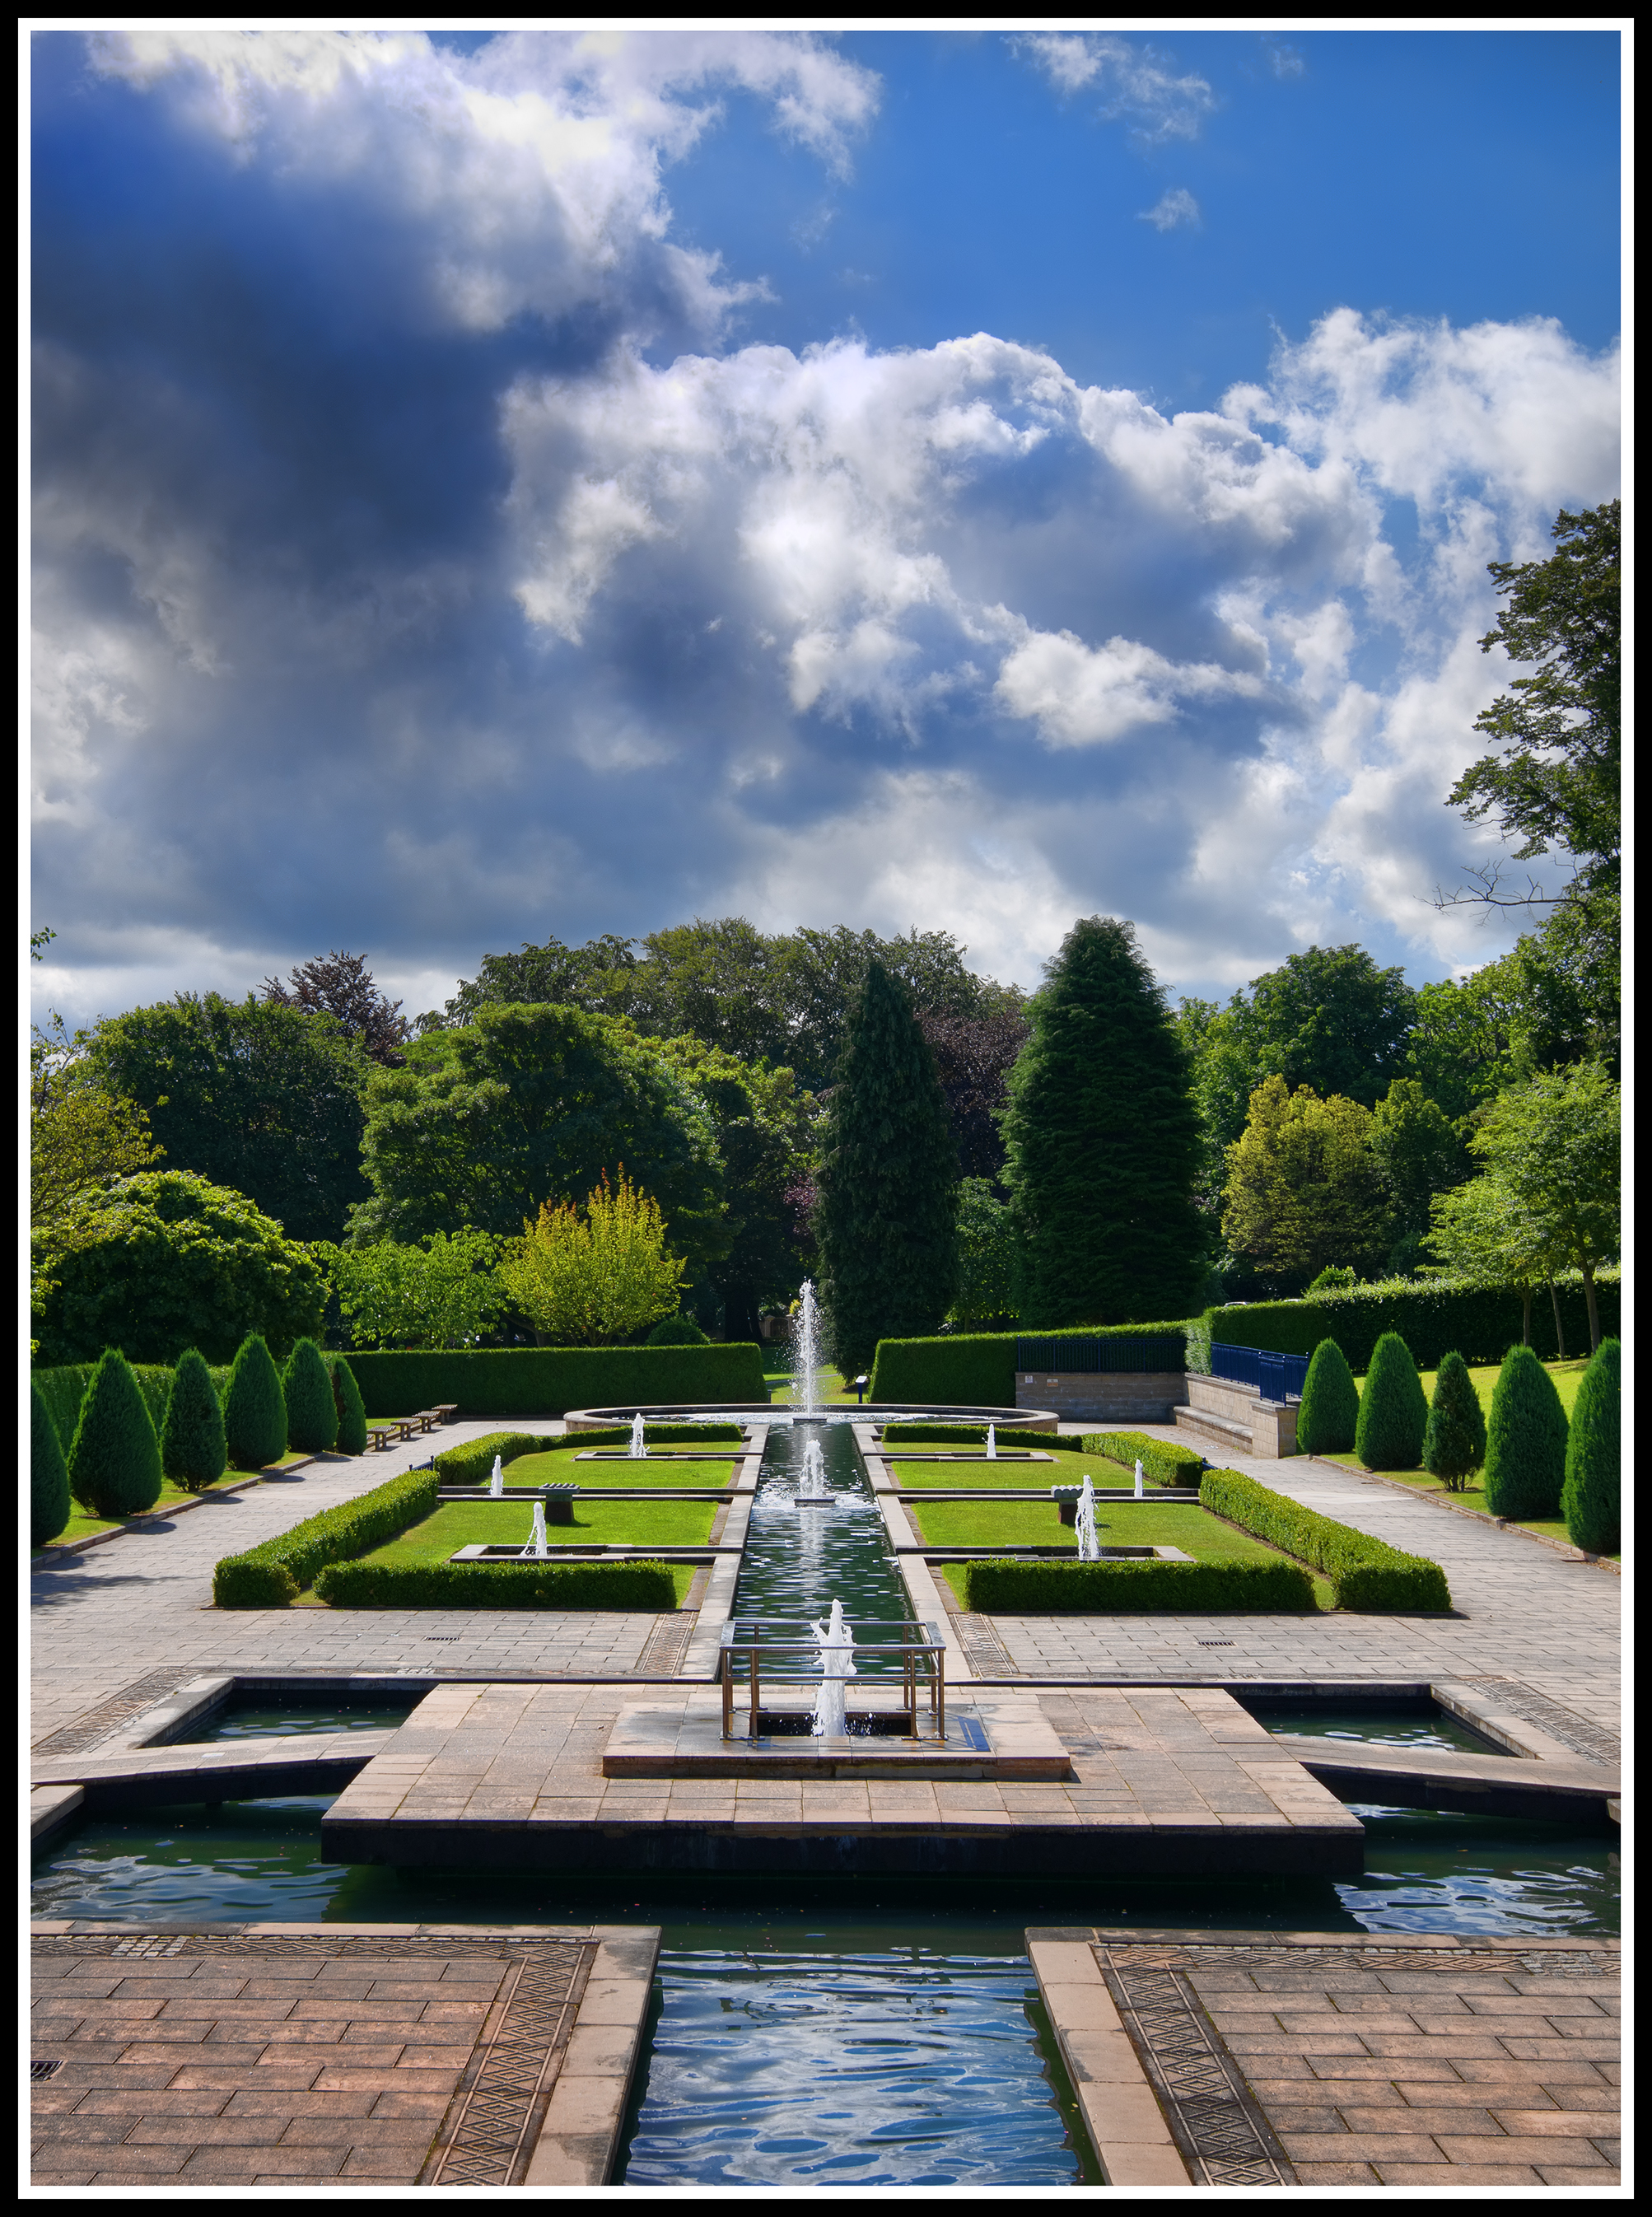
water, grass, architecture, people, sky, lawn, vintage, sunlight, wet, old, home, summer, vacation, green, reflection, park, nikon, garden, trees, designer, yorkshire, clouds, seasons, symmetry, public, fountain, gardens, bradford, nikkor, estate, mughal, nughal, reflecting pool